153P/Ikeya–Zhang

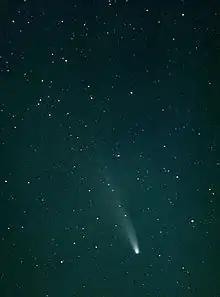
Comet Ikeya–Zhang photographed by Philipp Salzgeber on 1 April 2002

Comet Ikeya–Zhang (Japanese, Chinese: 池谷-張彗星, officially designated 153P/Ikeya–Zhang) is a comet discovered independently by two astronomers from Japan and China in 2002. It has by far the longest orbital period of the numbered periodic comets. It was last observed in October 2002 when it was about from the Sun.